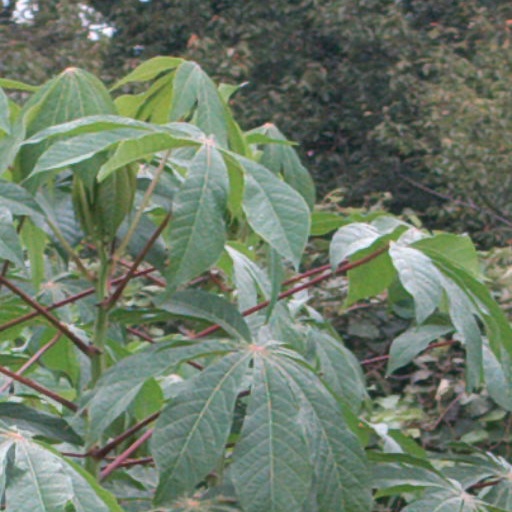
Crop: cassava